Èze

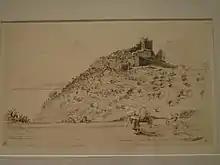
An old engraving of Èze

Èze, renowned tourist site on the French Riviera, is famous worldwide for the view of the sea from its hill top. Its Jardin botanique d'Èze is known for its collection of cacti and succulents, as well as its panoramic views.